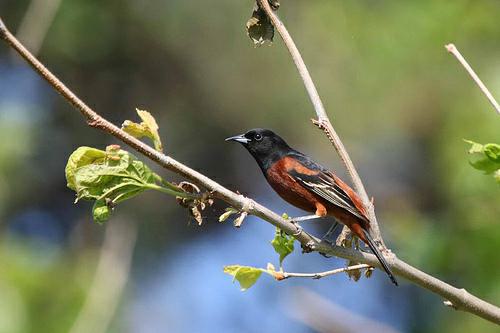
A photo of a orchard oriole